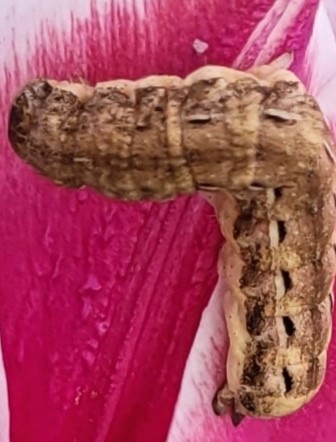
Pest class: cutworms